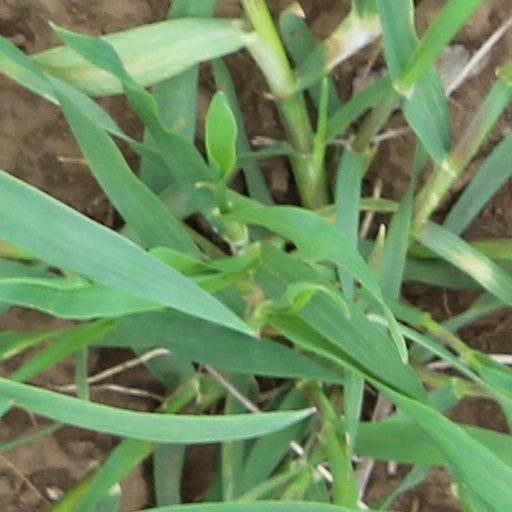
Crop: wheat